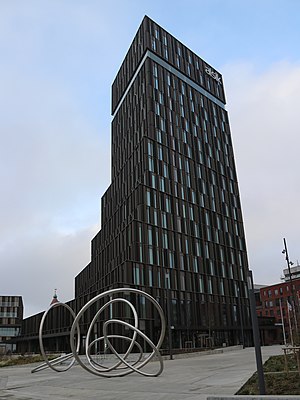
Alsik Hotel
Hotel Alsik i 2020
Hotel Alsik på Sønderborgs gamle havnefront, der indviedes 6. maj 2019, er både det største hotel i det dansk-tyske grænseland og blandt de største hoteller i Danmark.